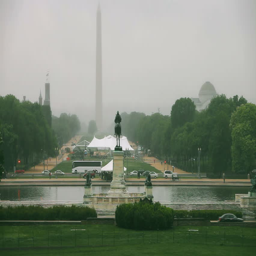
national register of historic places location looking towards tower